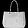
Label: Bag